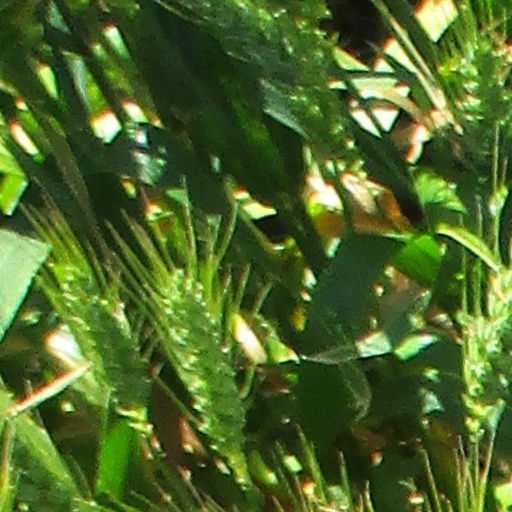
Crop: wheat